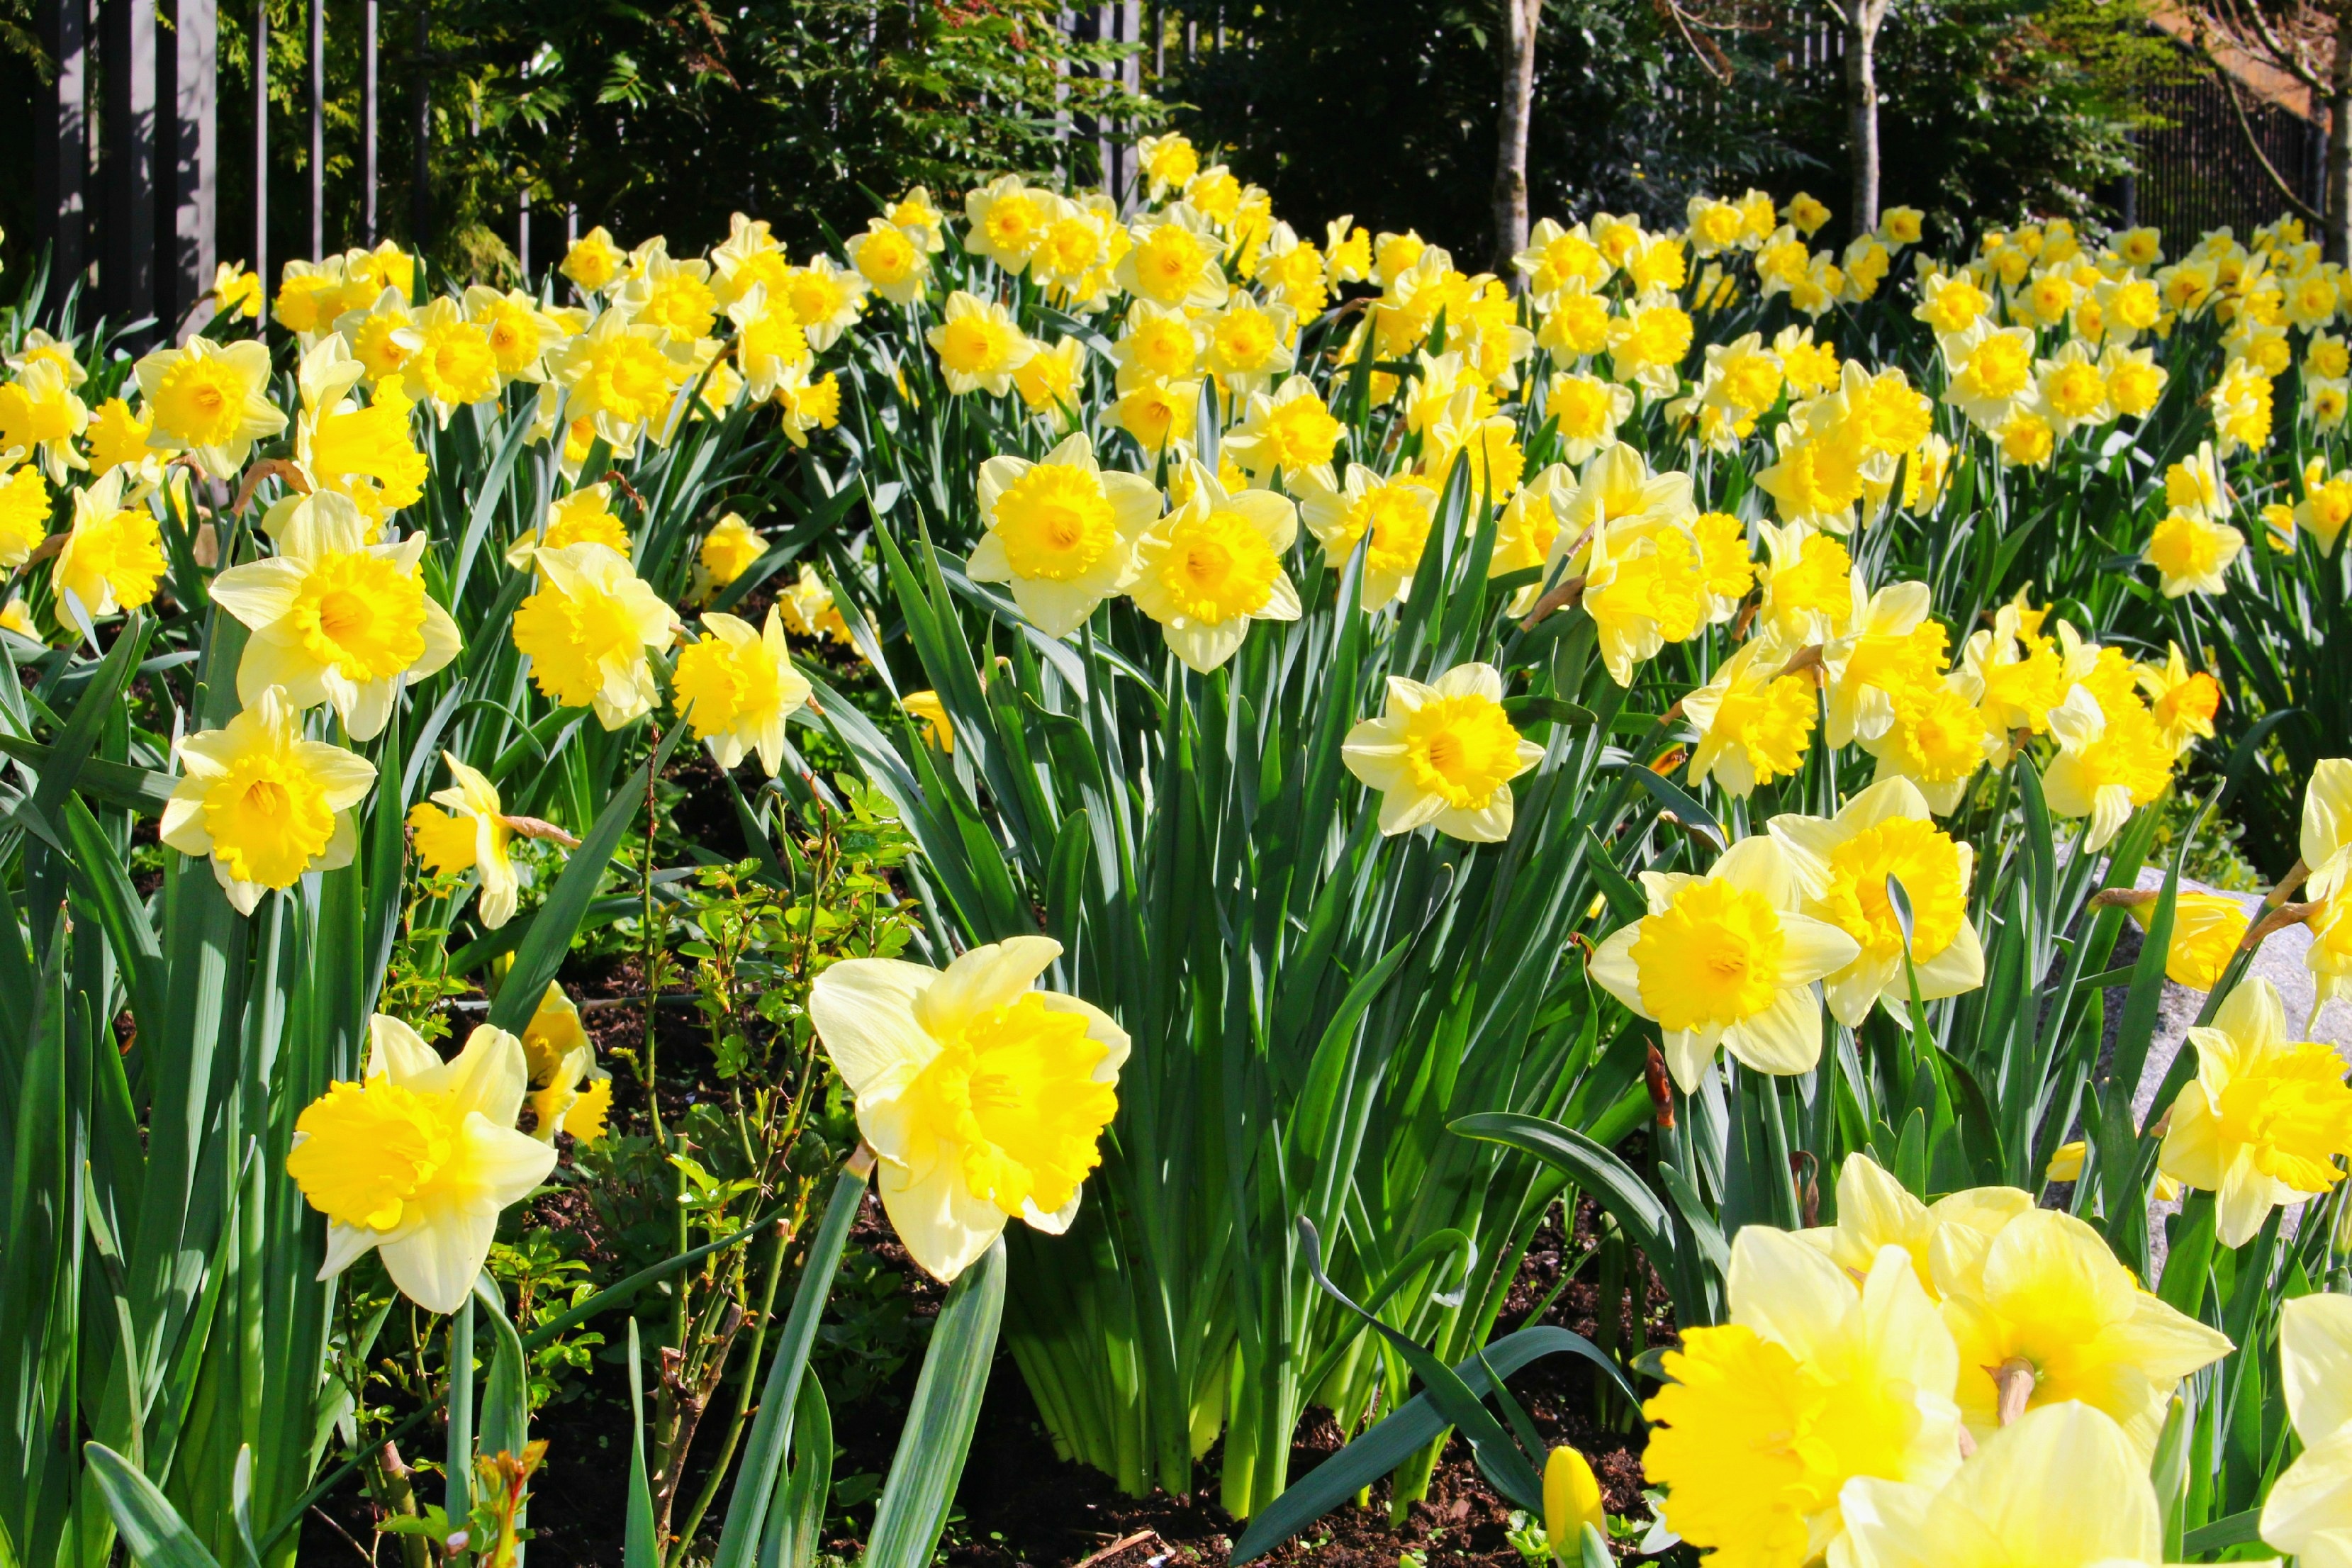
plant, flower, spring, yellow, garden, daffodils, narcissus, easter, spring flower, flowering plant, land plant